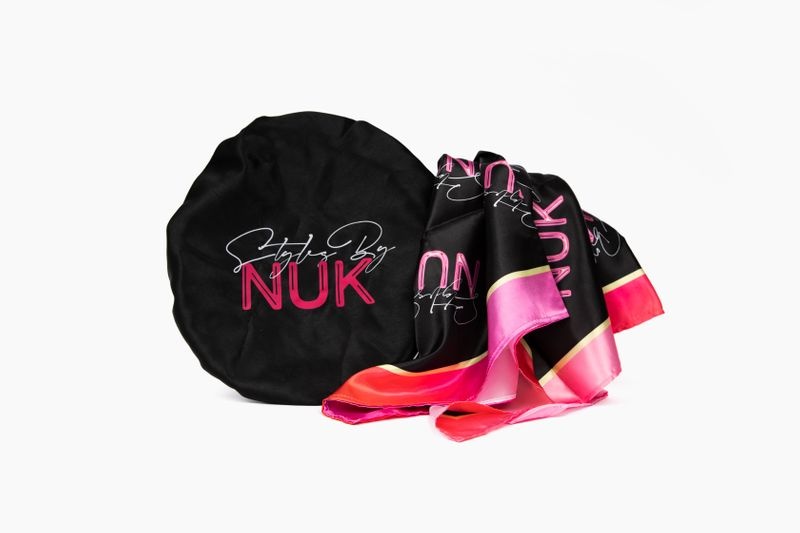
100% Satin STYLES BY NUK©️ Bonnet
100% Satin STYLES BY NUK©️ Bonnet Our 100% Satin STYLES BY NUK©️ Bonnet is designed to help enhance your nightly routine. Crafted with a satin-lined interior and elastic band for a snug fit, this bonnet protects your hair and keeps your style in place.
Brand: Ecyaj Hair Care
Category: Apparel & Accessories > Clothing Accessories > Headwear